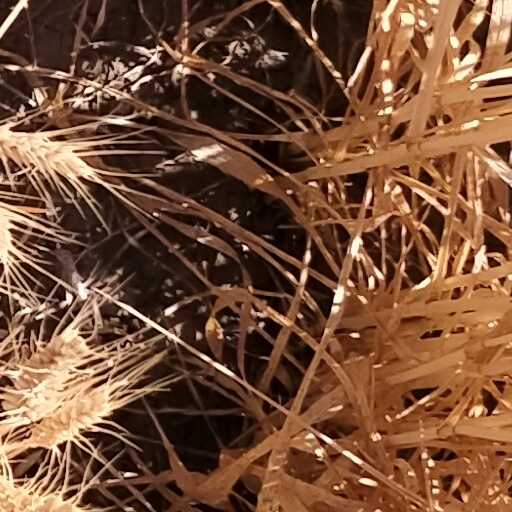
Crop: wheat